Herod Agrippa

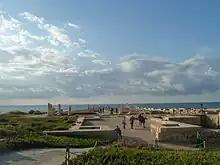
Remains of the Herodian Palace in Caesarea.

During his stay in Rome, several events took place in Judaea which created a very tense situation. Since 35, the Romans and the legate of Syria Lucius Vitellius were engaged in a decisive confrontation against the Parthians and their king Artabanus III about the control of the Kingdom of Armenia. In 36, the armies of two kings who were clients of the Romans, Aretas IV and Herod Antipas, clashed around the territory of Gamla, causing a crushing defeat for Antipas. According to Movses Khorenatsi, as well as several sources in Syriac and Armenian, King Abgar V of Edessa provided auxiliary forces to Aretas. However, the historicity of this mention is disputed by Jean-Pierre Mahé. It is possible that Aretas took advantage of Antipas' participation in the great conference on the Euphrates, to conceal peace and the Roman victory over Artabanus (autumn 36), to launch his offensive. The territorial claim of the Nabataeans was revived by Antipas' will to repudiate Phasaélis, the daughter of Aretas, to marry Herodias, the sister of Agrippa I. Antipas' goal was dynastic. It is a question of consolidating his position to be named by the emperor at the head of the tetrarchy of Philip who has just died or to be named king. At some point in this conflict, probably between 29 and 35, Antipas attempts to silence his opposition by executing John the Baptist. This execution seems to have had important repercussions on the political situation in the region for several years. Thus the defeat of Antipas is considered within the Jewish population as a divine revenge against Antipas to punish him for having put John to death and of which Aretas would have been only the instrument.